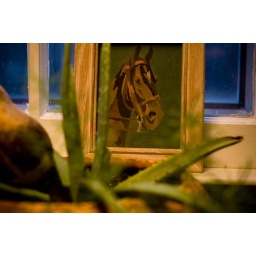
aloe plant and paint by number horse from annie